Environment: real
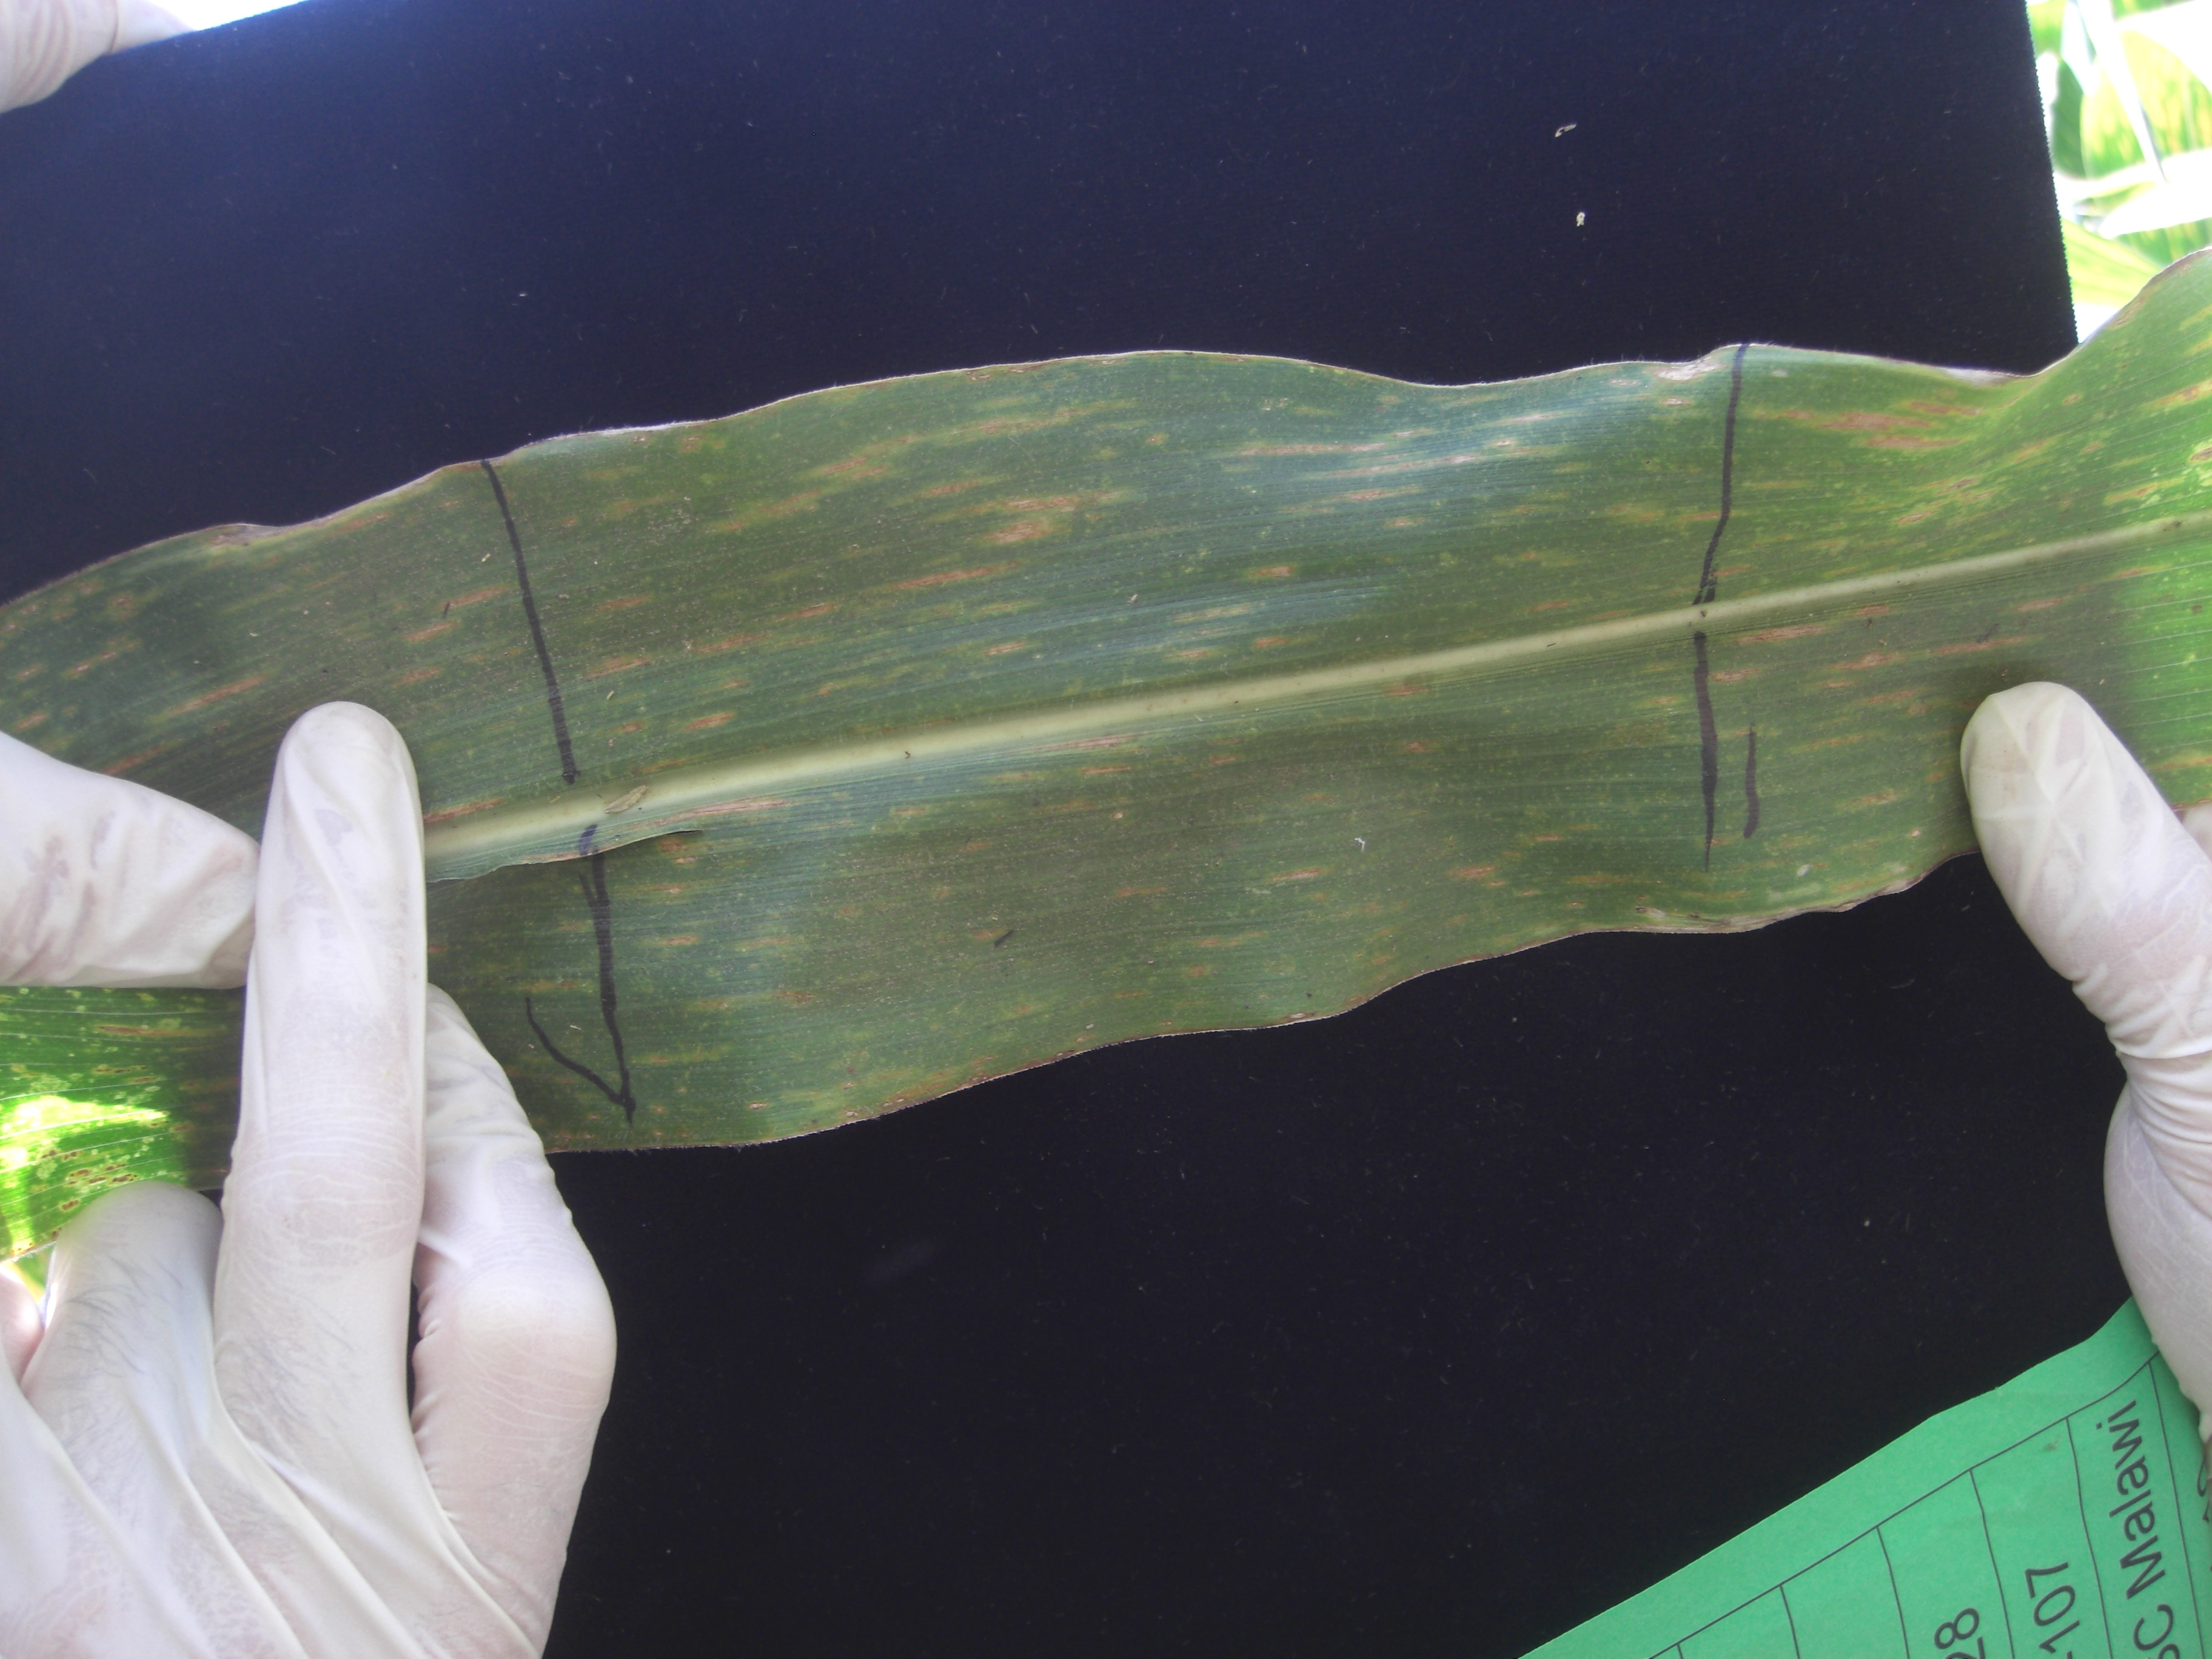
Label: gray_leaf_spot